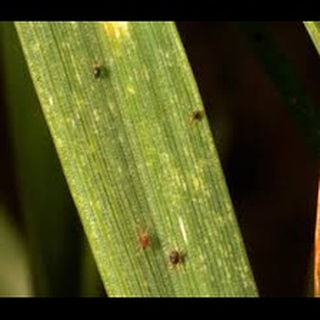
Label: wheat_mite